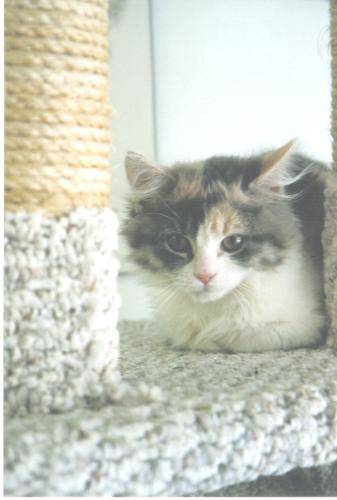
Label: cat